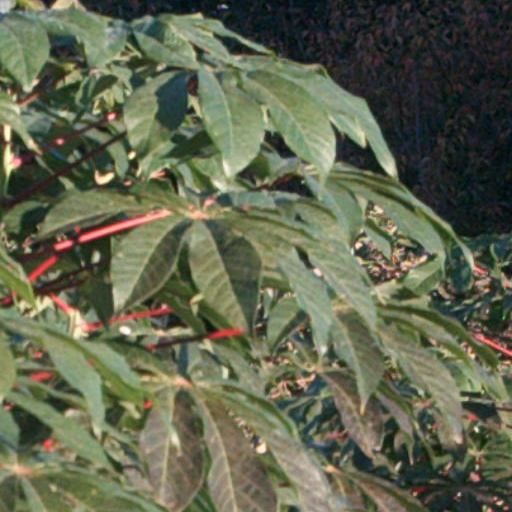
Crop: cassava